Casey DeSmith

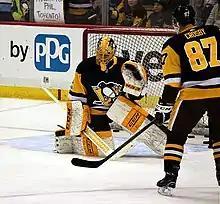
DeSmith warms up with Sidney Crosby prior to a game in 2017.

On July 1, 2017, DeSmith signed a one-year, two-way contract with the Pittsburgh Penguins. He started the 2017–18 AHL season with a 3–0 record with a .980 goals against average, a .965 save percentage, and one shutout. He ranked second in the AHL in goal-against average and third in save percentage. On October 23, 2017, executive vice president and general manager Jim Rutherford announced that Pittsburgh had recalled DeSmith from Wilkes-Barre/Scranton. He played in his first NHL game on October 29, against the Winnipeg Jets after head coach Mike Sullivan pulled starting goaltender Matt Murray in the first period. In doing so, he became the 62nd former Nailer/Thunderbird to reach the NHL and the first member of the 2015–16 Eastern Conference championship team to reach the NHL. In his first NHL game DeSmith made 12 saves in a little over 40 minutes of play. On October 30, he was re-assigned back to Wilkes-Barre/Scranton. DeSmith was recalled on November 28, to play backup to Tristan Jarry after starting goaltender Matt Murray was injured. In a game against the Toronto Maple Leafs on December 9, he filled in for Jarry in the second period marking his second NHL appearance. Despite his efforts, the Penguins ended up losing 4–3. He was re-assigned to the Wilkes-Barre/Scranton Penguins a game later as Murray was activated from injured reserve.